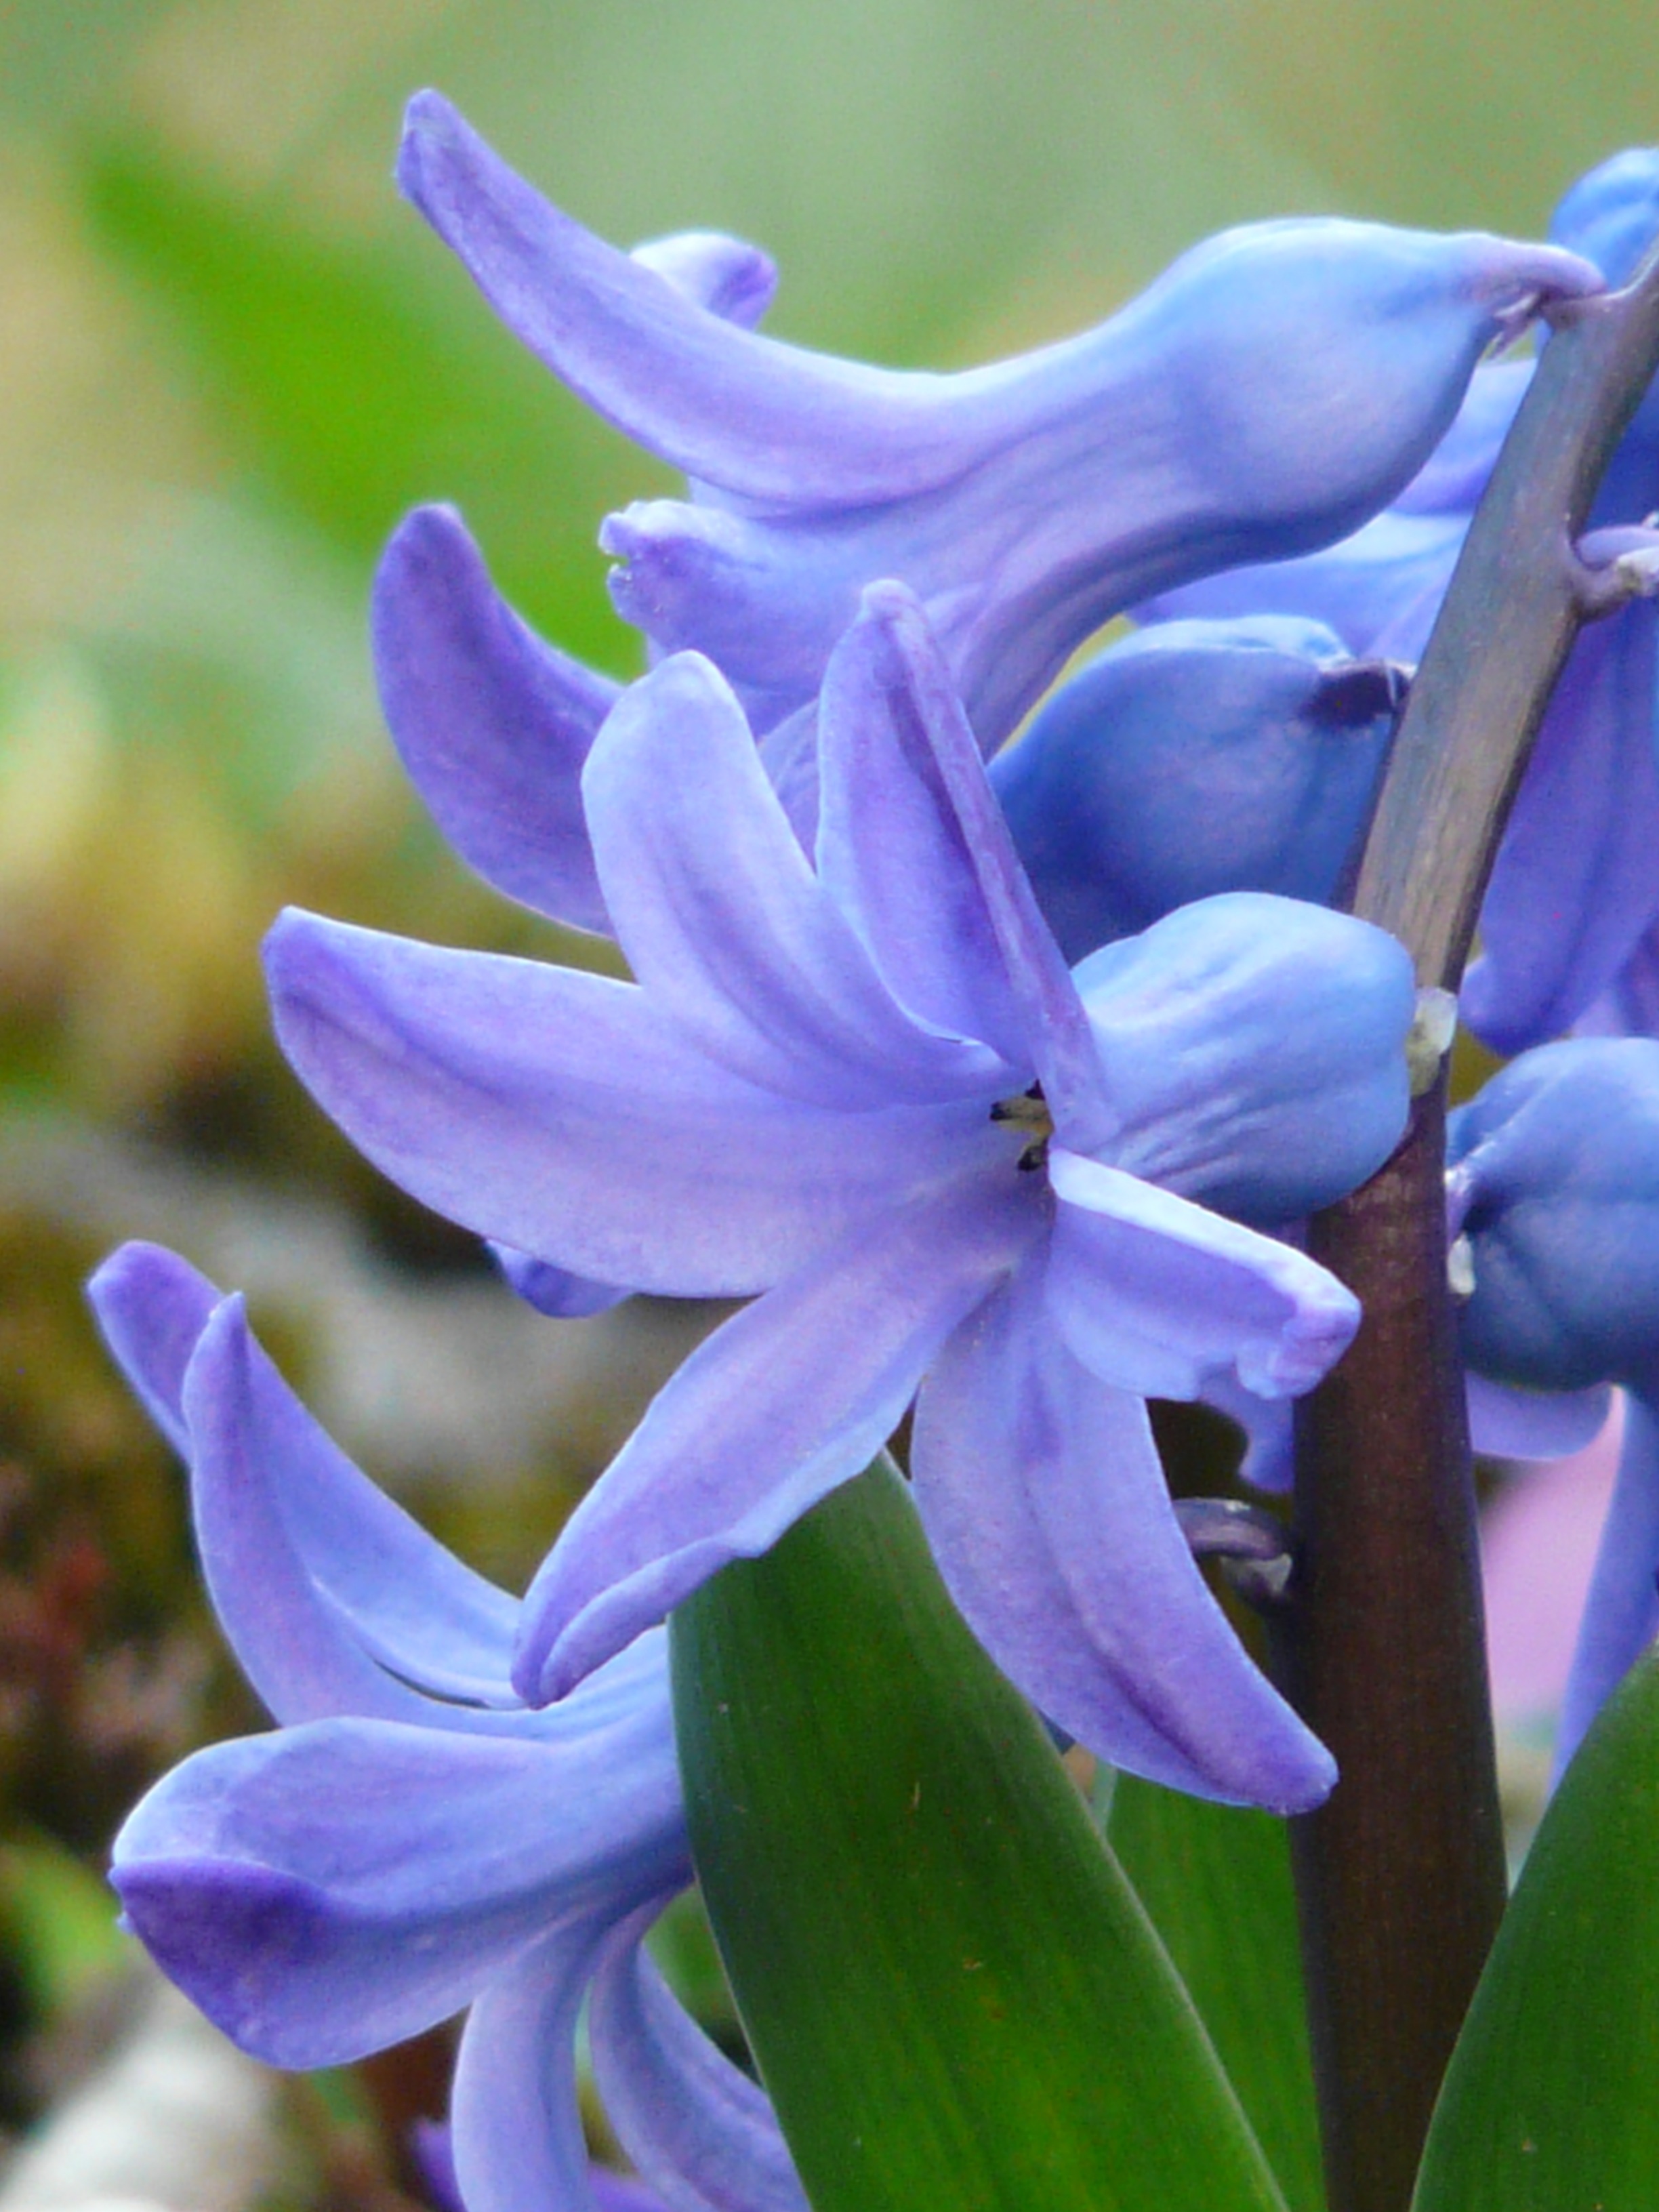
blossom, plant, flower, petal, bloom, spring, botany, blue, flora, wildflower, hyacinthus, hyacinth, scilla, fragrance, macro photography, flowering plant, asparagaceae, asparagus plant, hyacinthus orientalis, plant stem, land plant, garden hyacinth